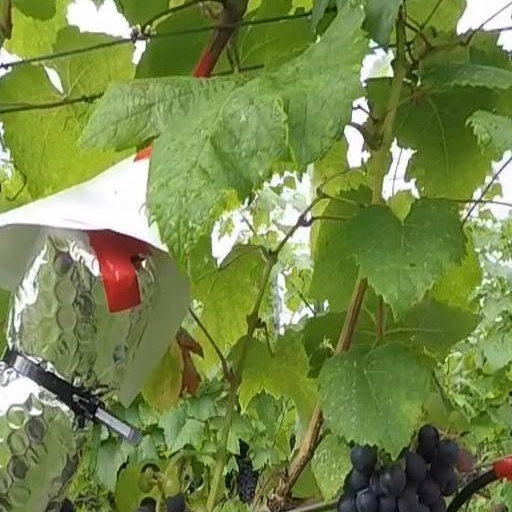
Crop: grape